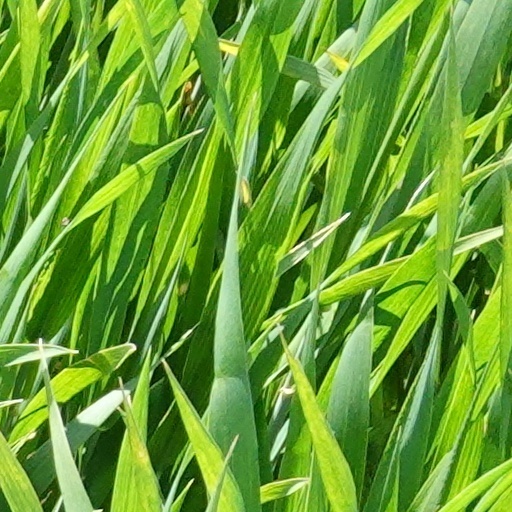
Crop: wheat